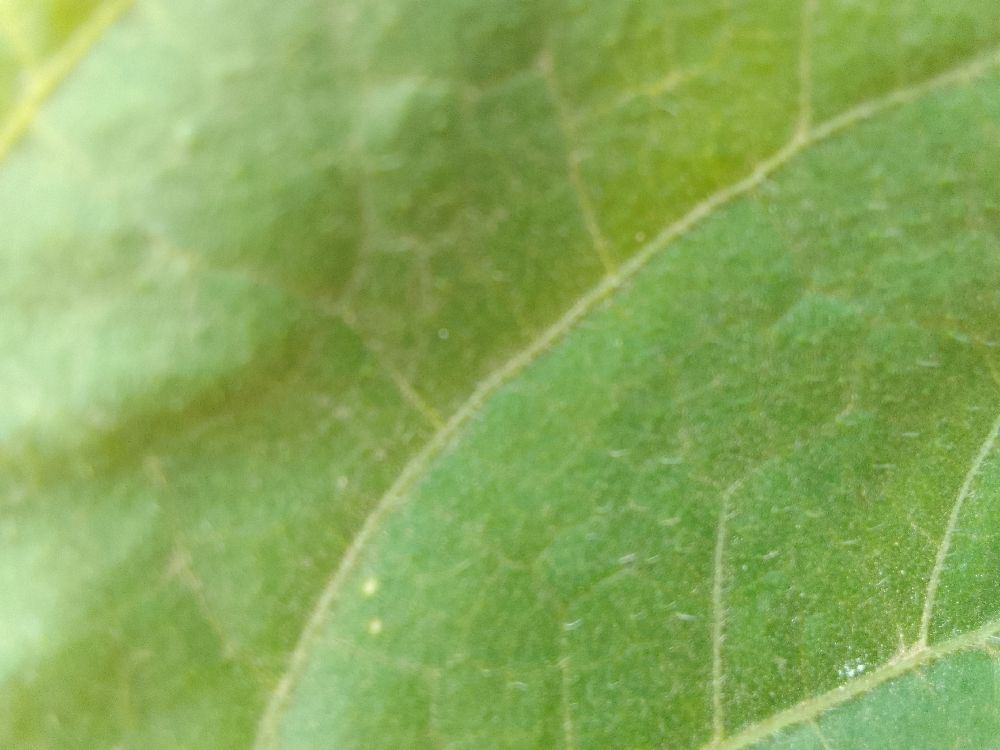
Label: healthy